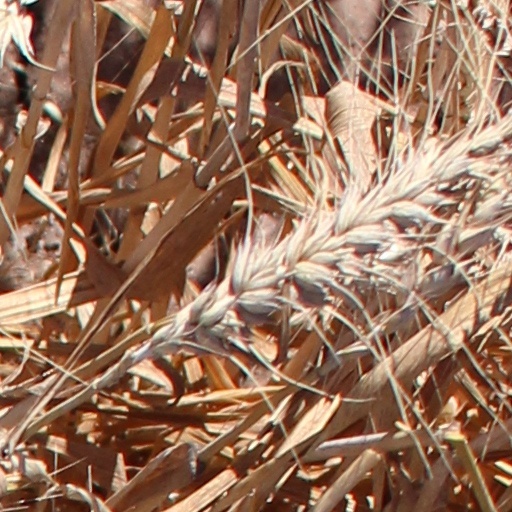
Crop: wheat